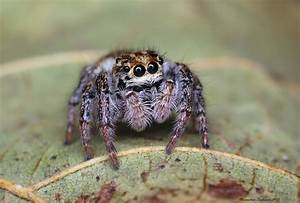
Label: ragno